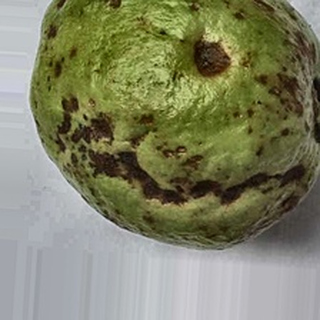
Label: guava_anthracnose